Captain Savage and his Leatherneck Raiders

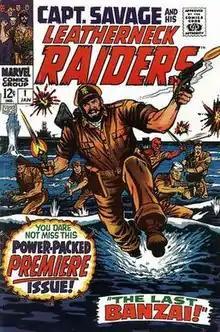
The cover to "Captain Savage and his Leatherneck Raiders" #1, art by Dick Ayers and Syd Shores.

Captain Savage and his Leatherneck Raiders is a World War II comic book published by Marvel Comics. The series lasted for nineteen issues, from January 1968 to March 1970. By issue #9 the name was switched to Captain Savage and his Battlefield Raiders. Created by Gary Friedrich and Dick Ayers, the book was a spin-off of the series "Sgt. Fury and his Howling Commandos" which they wrote at the time. The series was launched when Marvel suddenly received the ability to publish more titles than they had previously due to an embargo.